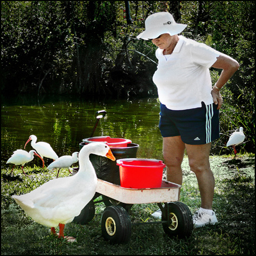
A woman looking over a wagon filled with buckets next to a swan.
A woman wearing a hat stands next to a wagon and several birds.
She is letting the goose drink from her bucket.
The goose is curious about whats in the bucket.
Ducks and storks are  roaming near pond,a lady feeding them.